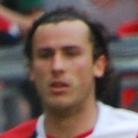
Age: 21